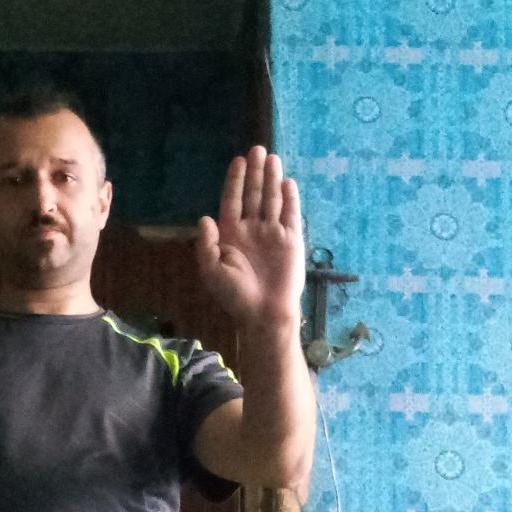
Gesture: stop